List of assassinations by the Order of the Assassins

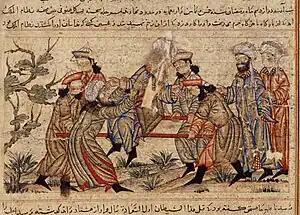
Assassination of the Seljuq vizier Nizam al-Mulk

List of assassinations and assassination attempts attributed to the Assassins (the Nizaris of Alamut), active in Western Asia, Central Asia, and Egypt, in the 11th through 13th centuries.